Church of Wells

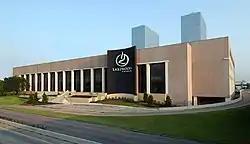
Lakewood Church where Church of Wells members disrupted a service in 2015.

On June 28, 2015, six members of the Church of Wells interrupted a service of Lakewood Church in Houston, heckling Pastor Joel Osteen and calling him a liar. In June 2016 four of the members of the Church of Wells involved in the incident were tried and acquitted of disturbing a public meeting by a Texas jury.